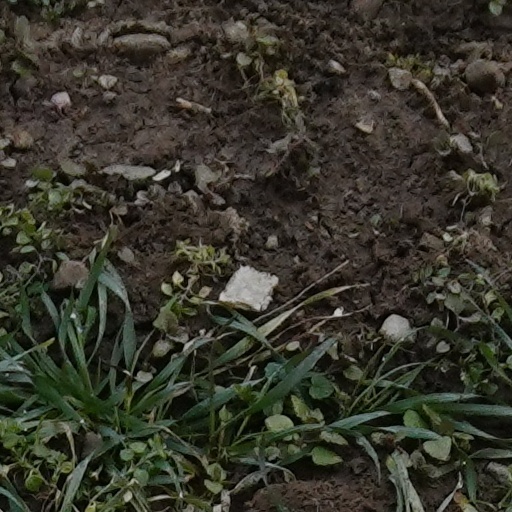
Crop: wheat